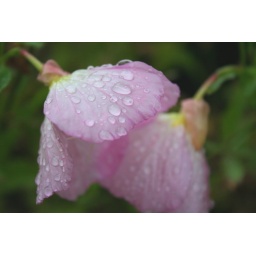
Photos of the flowers around my aunt's house